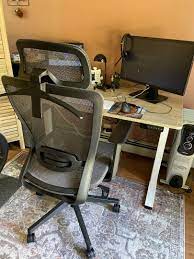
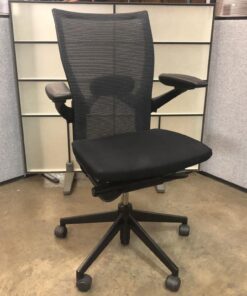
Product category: items_chair
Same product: no